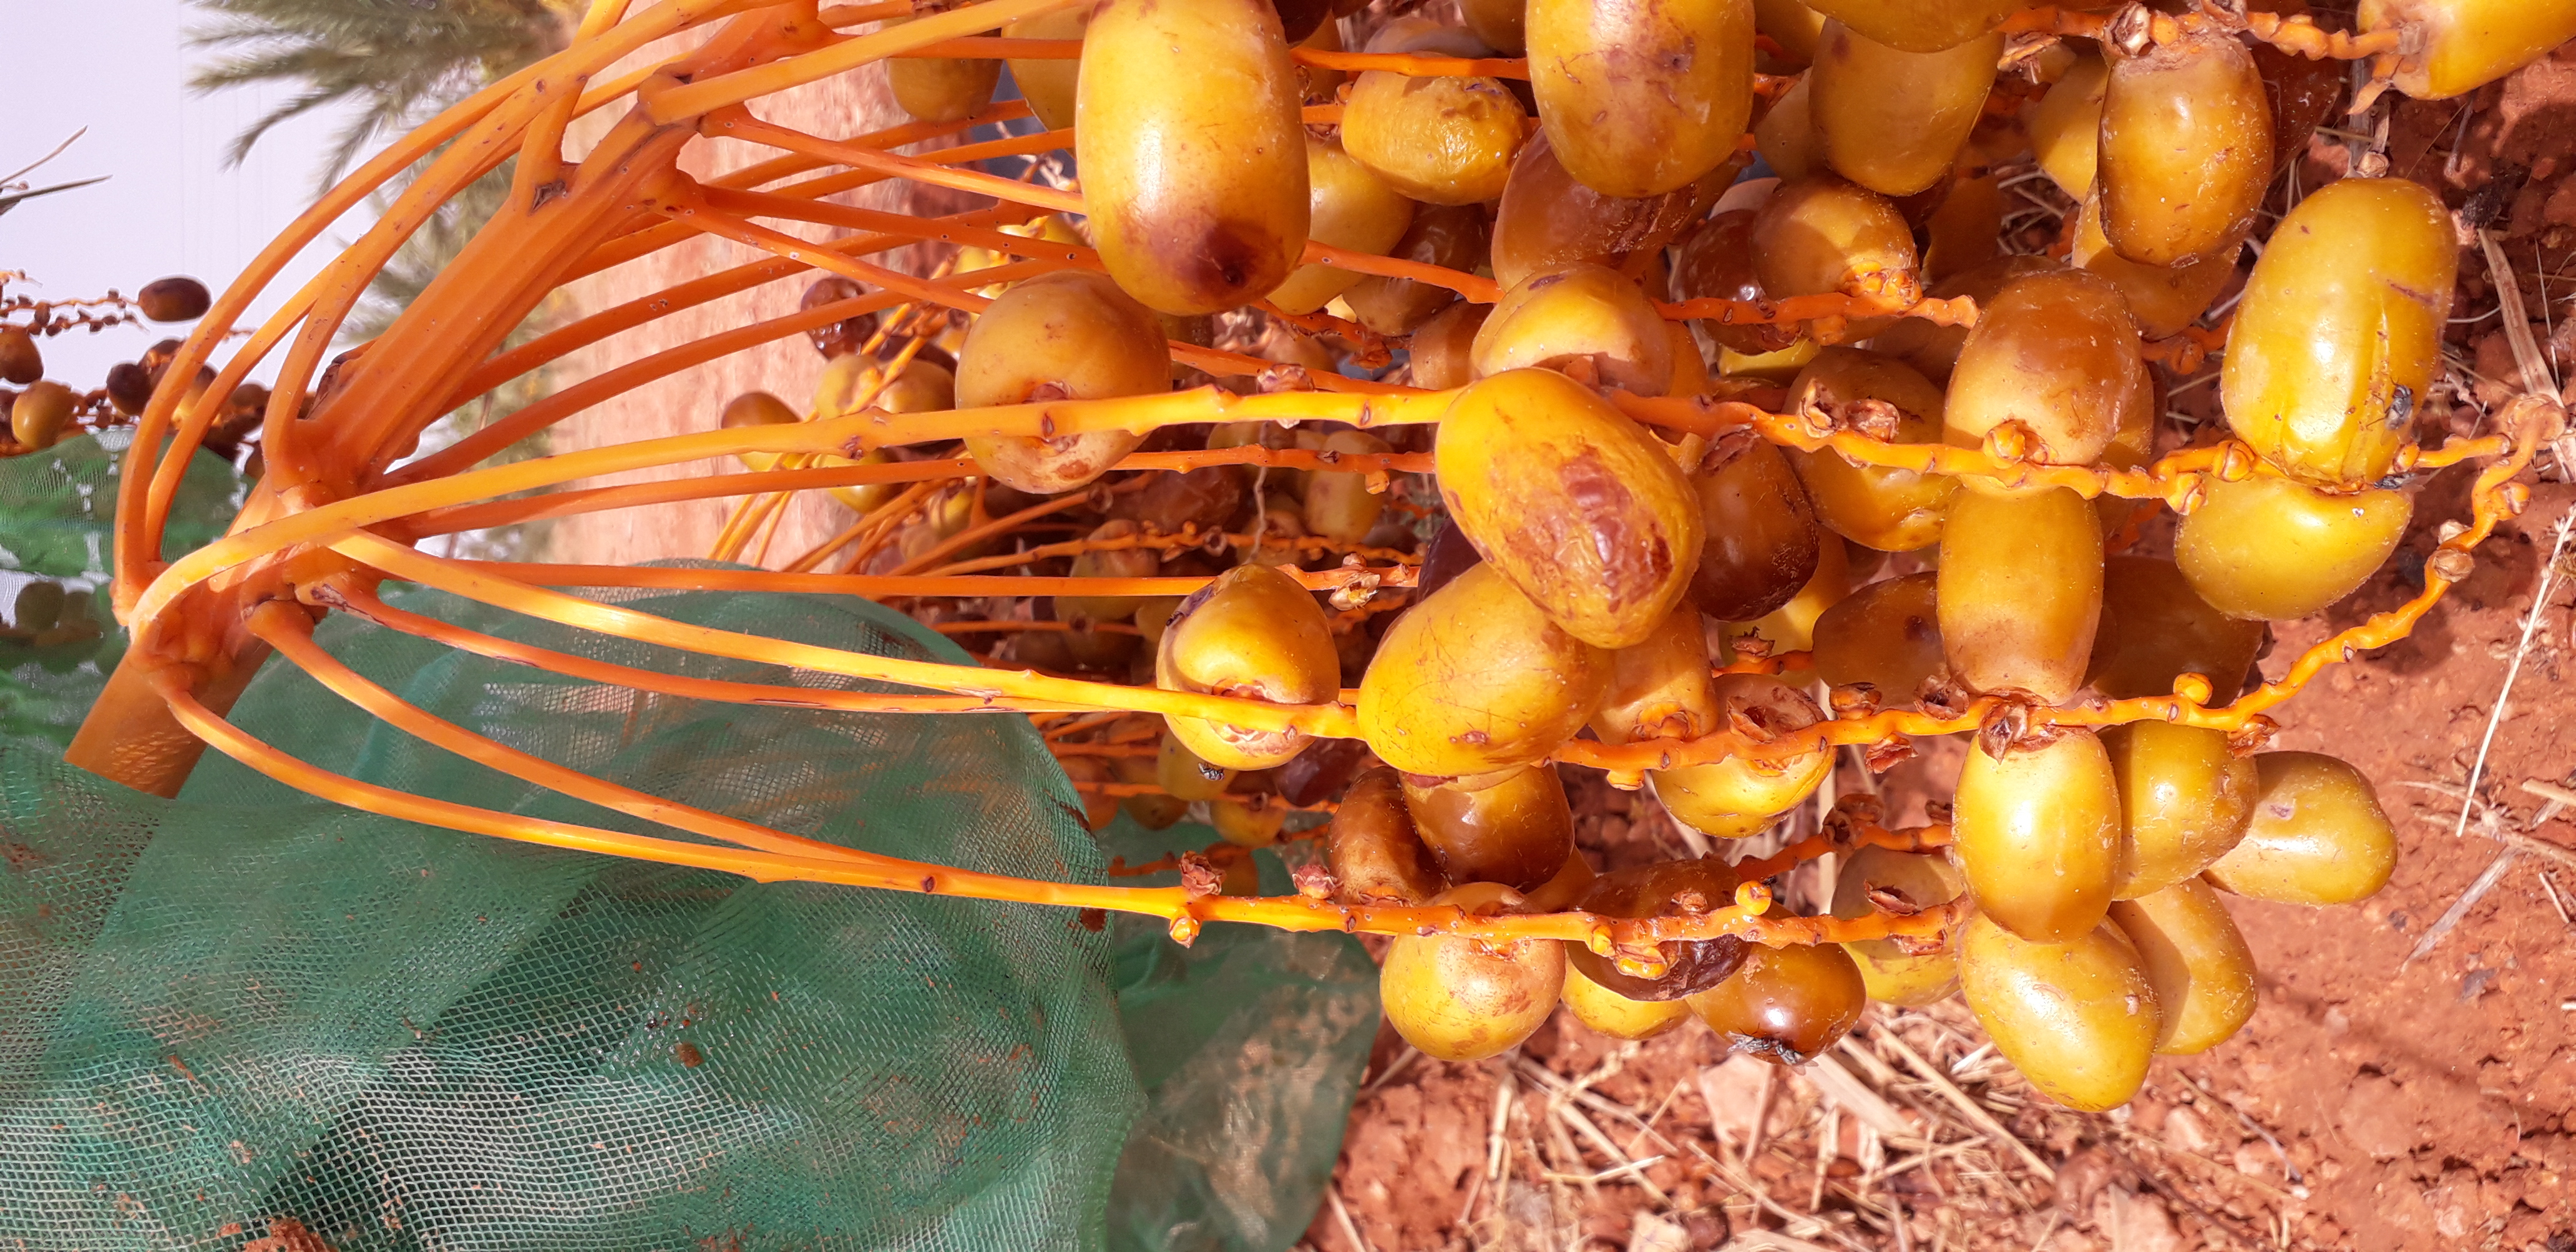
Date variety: Boufagous